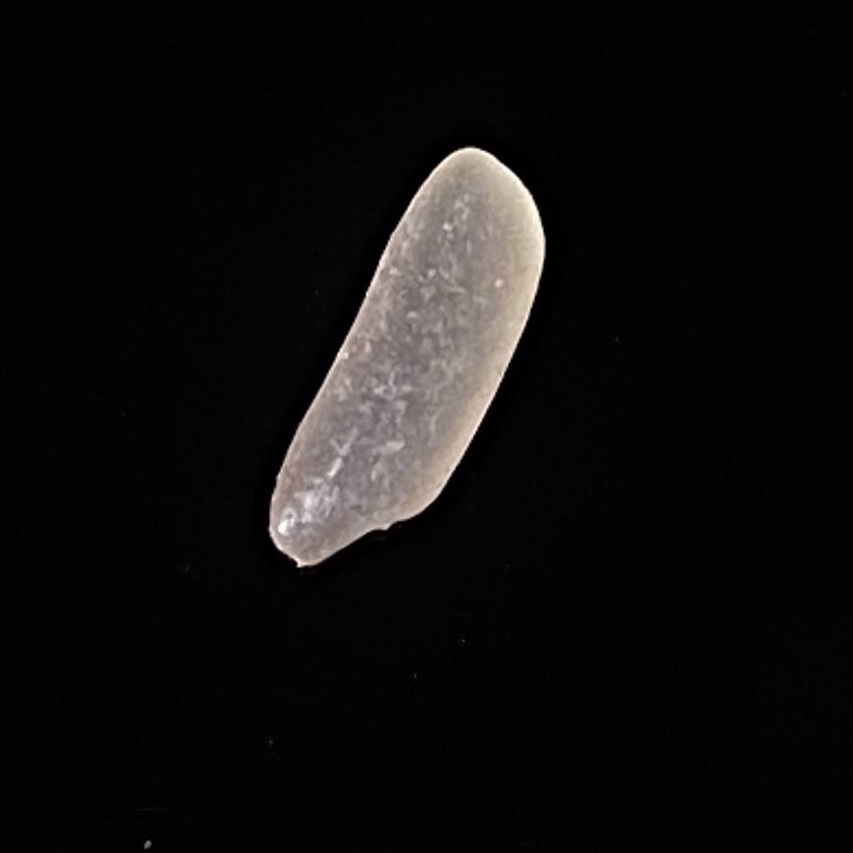
Rice variety: Jirashail